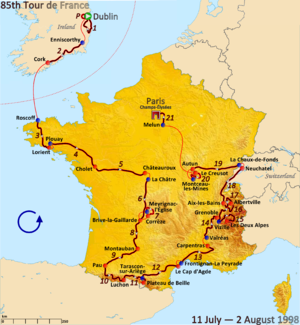
Tour de France 1998
Tour de France 1998 blev arrangeret fra 11. juli til 2. august 1998. Løbet startede med tre etaper i Irland. Marco Pantani vandt samlet foran sidste års vinder Jan Ullrich og Bobby Julich. Erik Zabel vandt sin tredje grønne trøje i træk. Christophe Rinero tog bjergtrøjen. Tom Steels vandt fire etaper.